William P. James

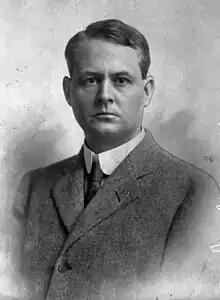

William P. James (January 10, 1870 – July 28, 1940) was a United States district judge of the United States District Court for the Southern District of California.